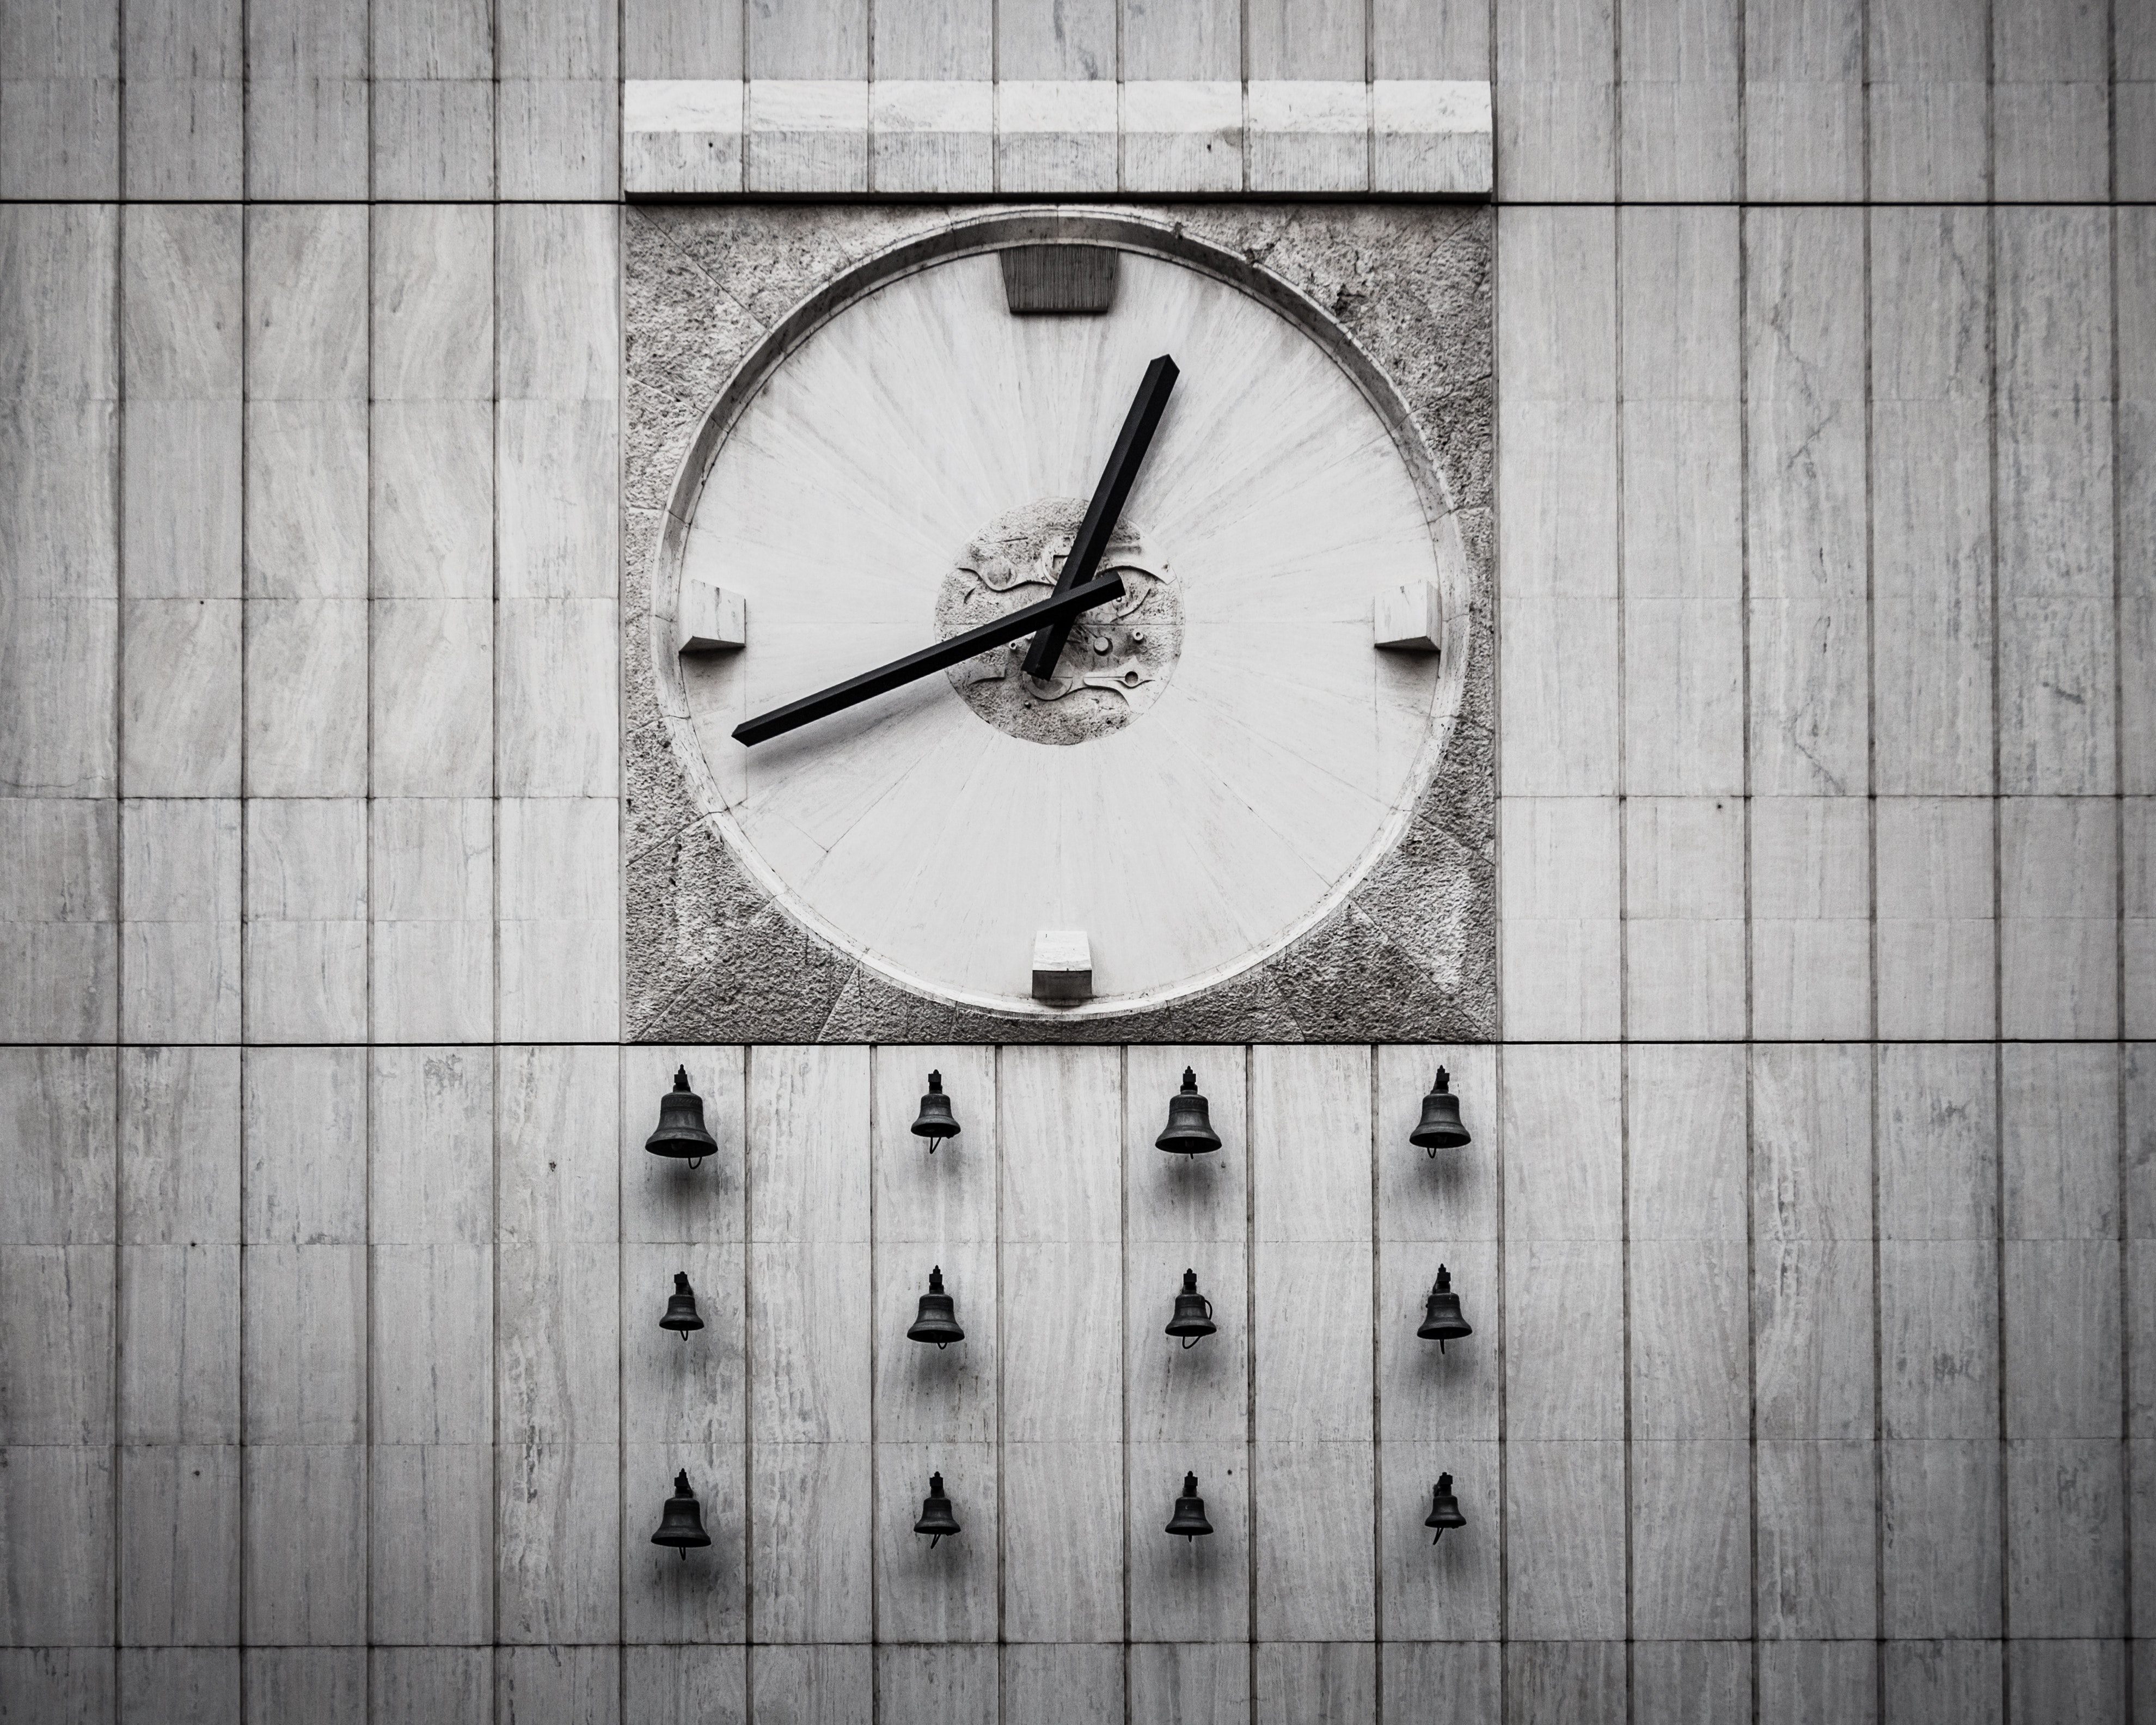
clock, wall, monochrome, still life photography, black and white, wall clock, home accessories, line, wood, circle, monochrome photography, interior design, Colorfulness, style, number